Philippines campaign (1941–1942)

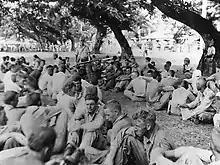
Group of American prisoners, May 1942

The other Philippine Army generals captured by Japanese forces were native Filipinos Major General Guillermo B. Francisco and Brigadier Generals Mateo M. Capinpin, Vicente P. Lim and Fidel V. Segundo. Ten U.S. Army generals and General Stevens surrendered at Bataan in April 1942. Generals Wainwright, Moore, Beebe and Drake surrendered at Corregidor in May 1942. Generals Sharp, Chynoweth, Seals, Vachon and Fort were captured in the southern Philippines.